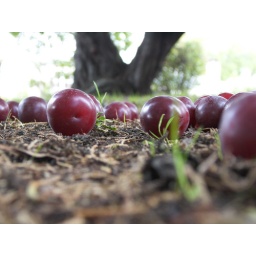
Plum tree at a historical home in Hobart. Not strictly speaking flowers but it is along the same line.